Dr. Jekyll and Mr. Hyde (1888 play)

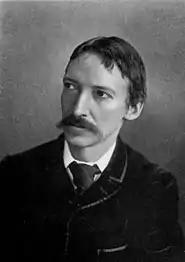
The story was adapted from a novella by Robert Louis Stevenson.

In the first act, attorney J. G. Utterson is at a London vicarage, talking to the vicar, Reverend William Howell. Howell relates a story about how he intervened when he saw a boy being beaten by a man named Edward Hyde. Utterson is dismayed to hear the name Edward Hyde. After the vicar leaves, Utterson speaks with Dr. Lanyon, then with Dr. Henry Jekyll, who lives next door to the vicarage. After Jekyll and Utterson leave, Lanyon speaks to the vicar's daughter, Sybil Howell, who admits to being in love with Jekyll. Sybil sees that Lanyon does not approve, and she asks Jekyll about it when he returns. He says she would not understand, and begins talking about the dual presence of good and evil in men. Suddenly, Jekyll feels that a "change is approaching", and runs into the shadows. Edward Hyde emerges from the shadows and menaces Sybil. She calls for her father, who enters and is immediately attacked and murdered by Hyde. Hyde runs away; Jekyll returns and asks who has attacked them. With his dying breath, the vicar says it was Hyde.